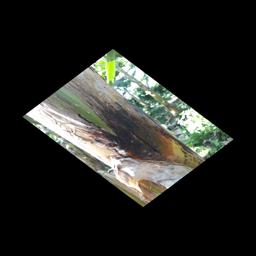
Label: PSEUDOSTEM WEEVIL